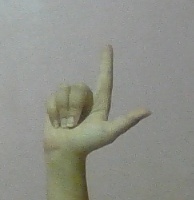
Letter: laam